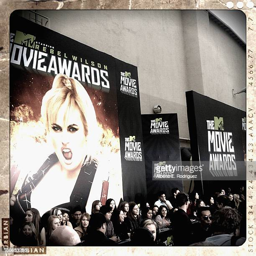
a general view of the atmosphere at awards